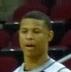
Age: 21